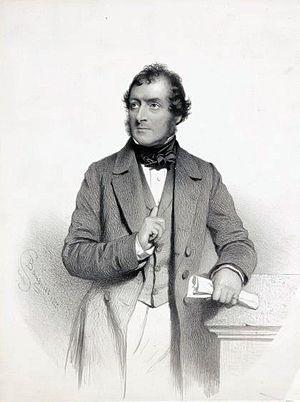
Le secrétaire d'État aux Affaires, à l'Innovation et aux Compétences est le membre du gouvernement britannique placé à la tête du département des Affaires, de l'Innovation et des Compétences.